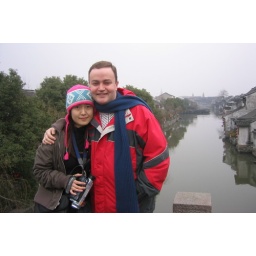
Standing on the bridge over the river in Xitang.